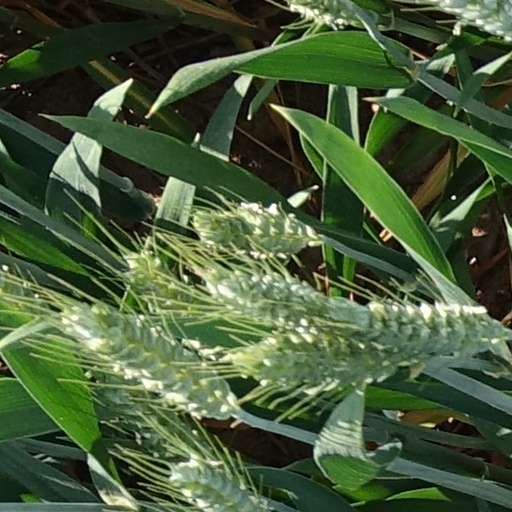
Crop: wheat